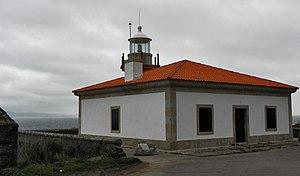
Liste des phares d'Espagne. Le listage est fait dans le sens inverse d'une montre, du Pays basque à la Catalogne.
Le phare de Monte Louro est un phare situé sur la péninsule de Punta Queixal ou Monte Louro, dans la paroisse civile de Louro de la commune de Muros, dans la province de La Corogne.